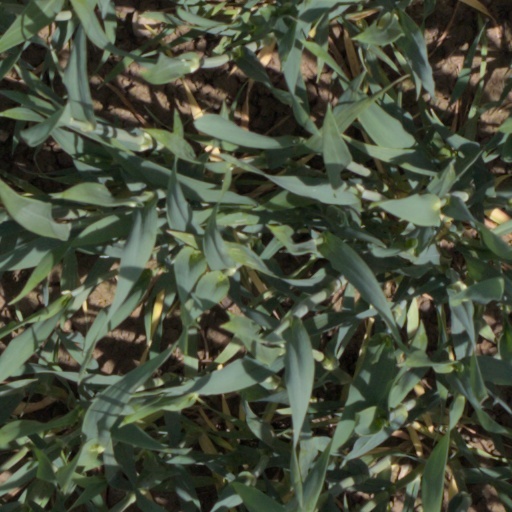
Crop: wheat